Stevie (1978 film)

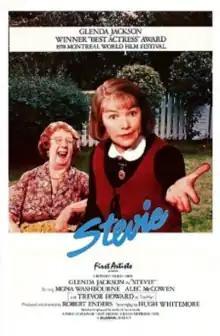
Theatrical release poster

Stevie is a 1978 biographical drama film produced and directed by Robert Enders from a screenplay by Hugh Whitemore, based on Whitemore's 1977 play of the same name. The film stars Glenda Jackson, Trevor Howard, Mona Washbourne and Alec McCowen.